Saket Express

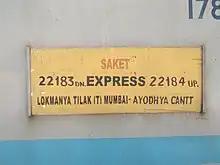
Saket Express Train

The 22183 / 22184 Saket Superfast Express is a train that runs twice per week between Ayodhya Cantt. railway station and Lokmanya Tilak Terminus, Mumbai. The train was introduced in 1988 and the inaugural run took place on 7 May 1988.